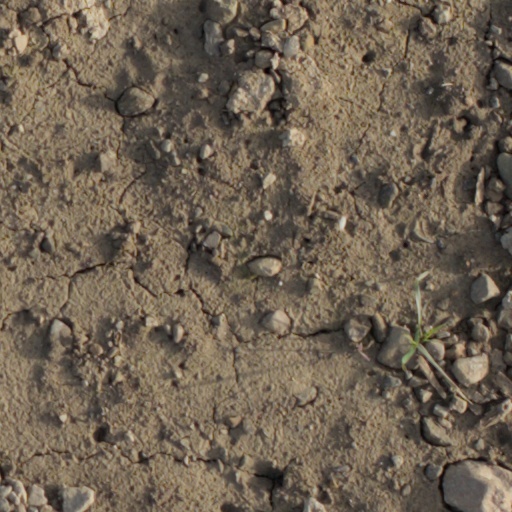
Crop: wheat